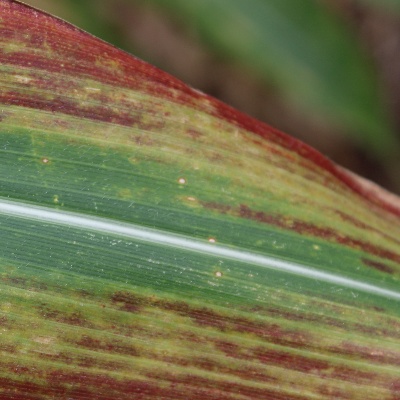
Crop: Maize
Condition: streak virus